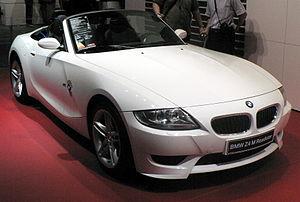
La BMW Z4 est un modèle de roadster et de coupé du constructeur automobile BMW. L'article présent s'intéresse à la version apparue en 2003 de la Z4, dénommée en interne BMW E85.